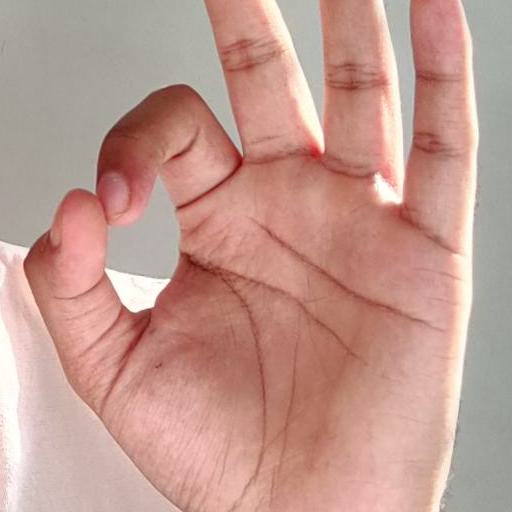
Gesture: ok